Monbazillac AOC

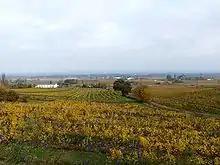
Monbazillac vineyards in the autumn

The AOC of Monbazillac was first established in 1936, but the area has a long history of sweet wine production. Only wine made from grapes grown in Monbazillac that are affected by the "noble rot" ("Botrytis cinerea") can be sold under the Monbazillac designation. (Dry white wines from the same area are sold as Bergerac sec.) The grape varieties Sémillon, Sauvignon blanc and Muscadelle are used for Monbazillac, and the permitted base yield is 40 hectoliter per hectare, although actual yields are lower for many producers.